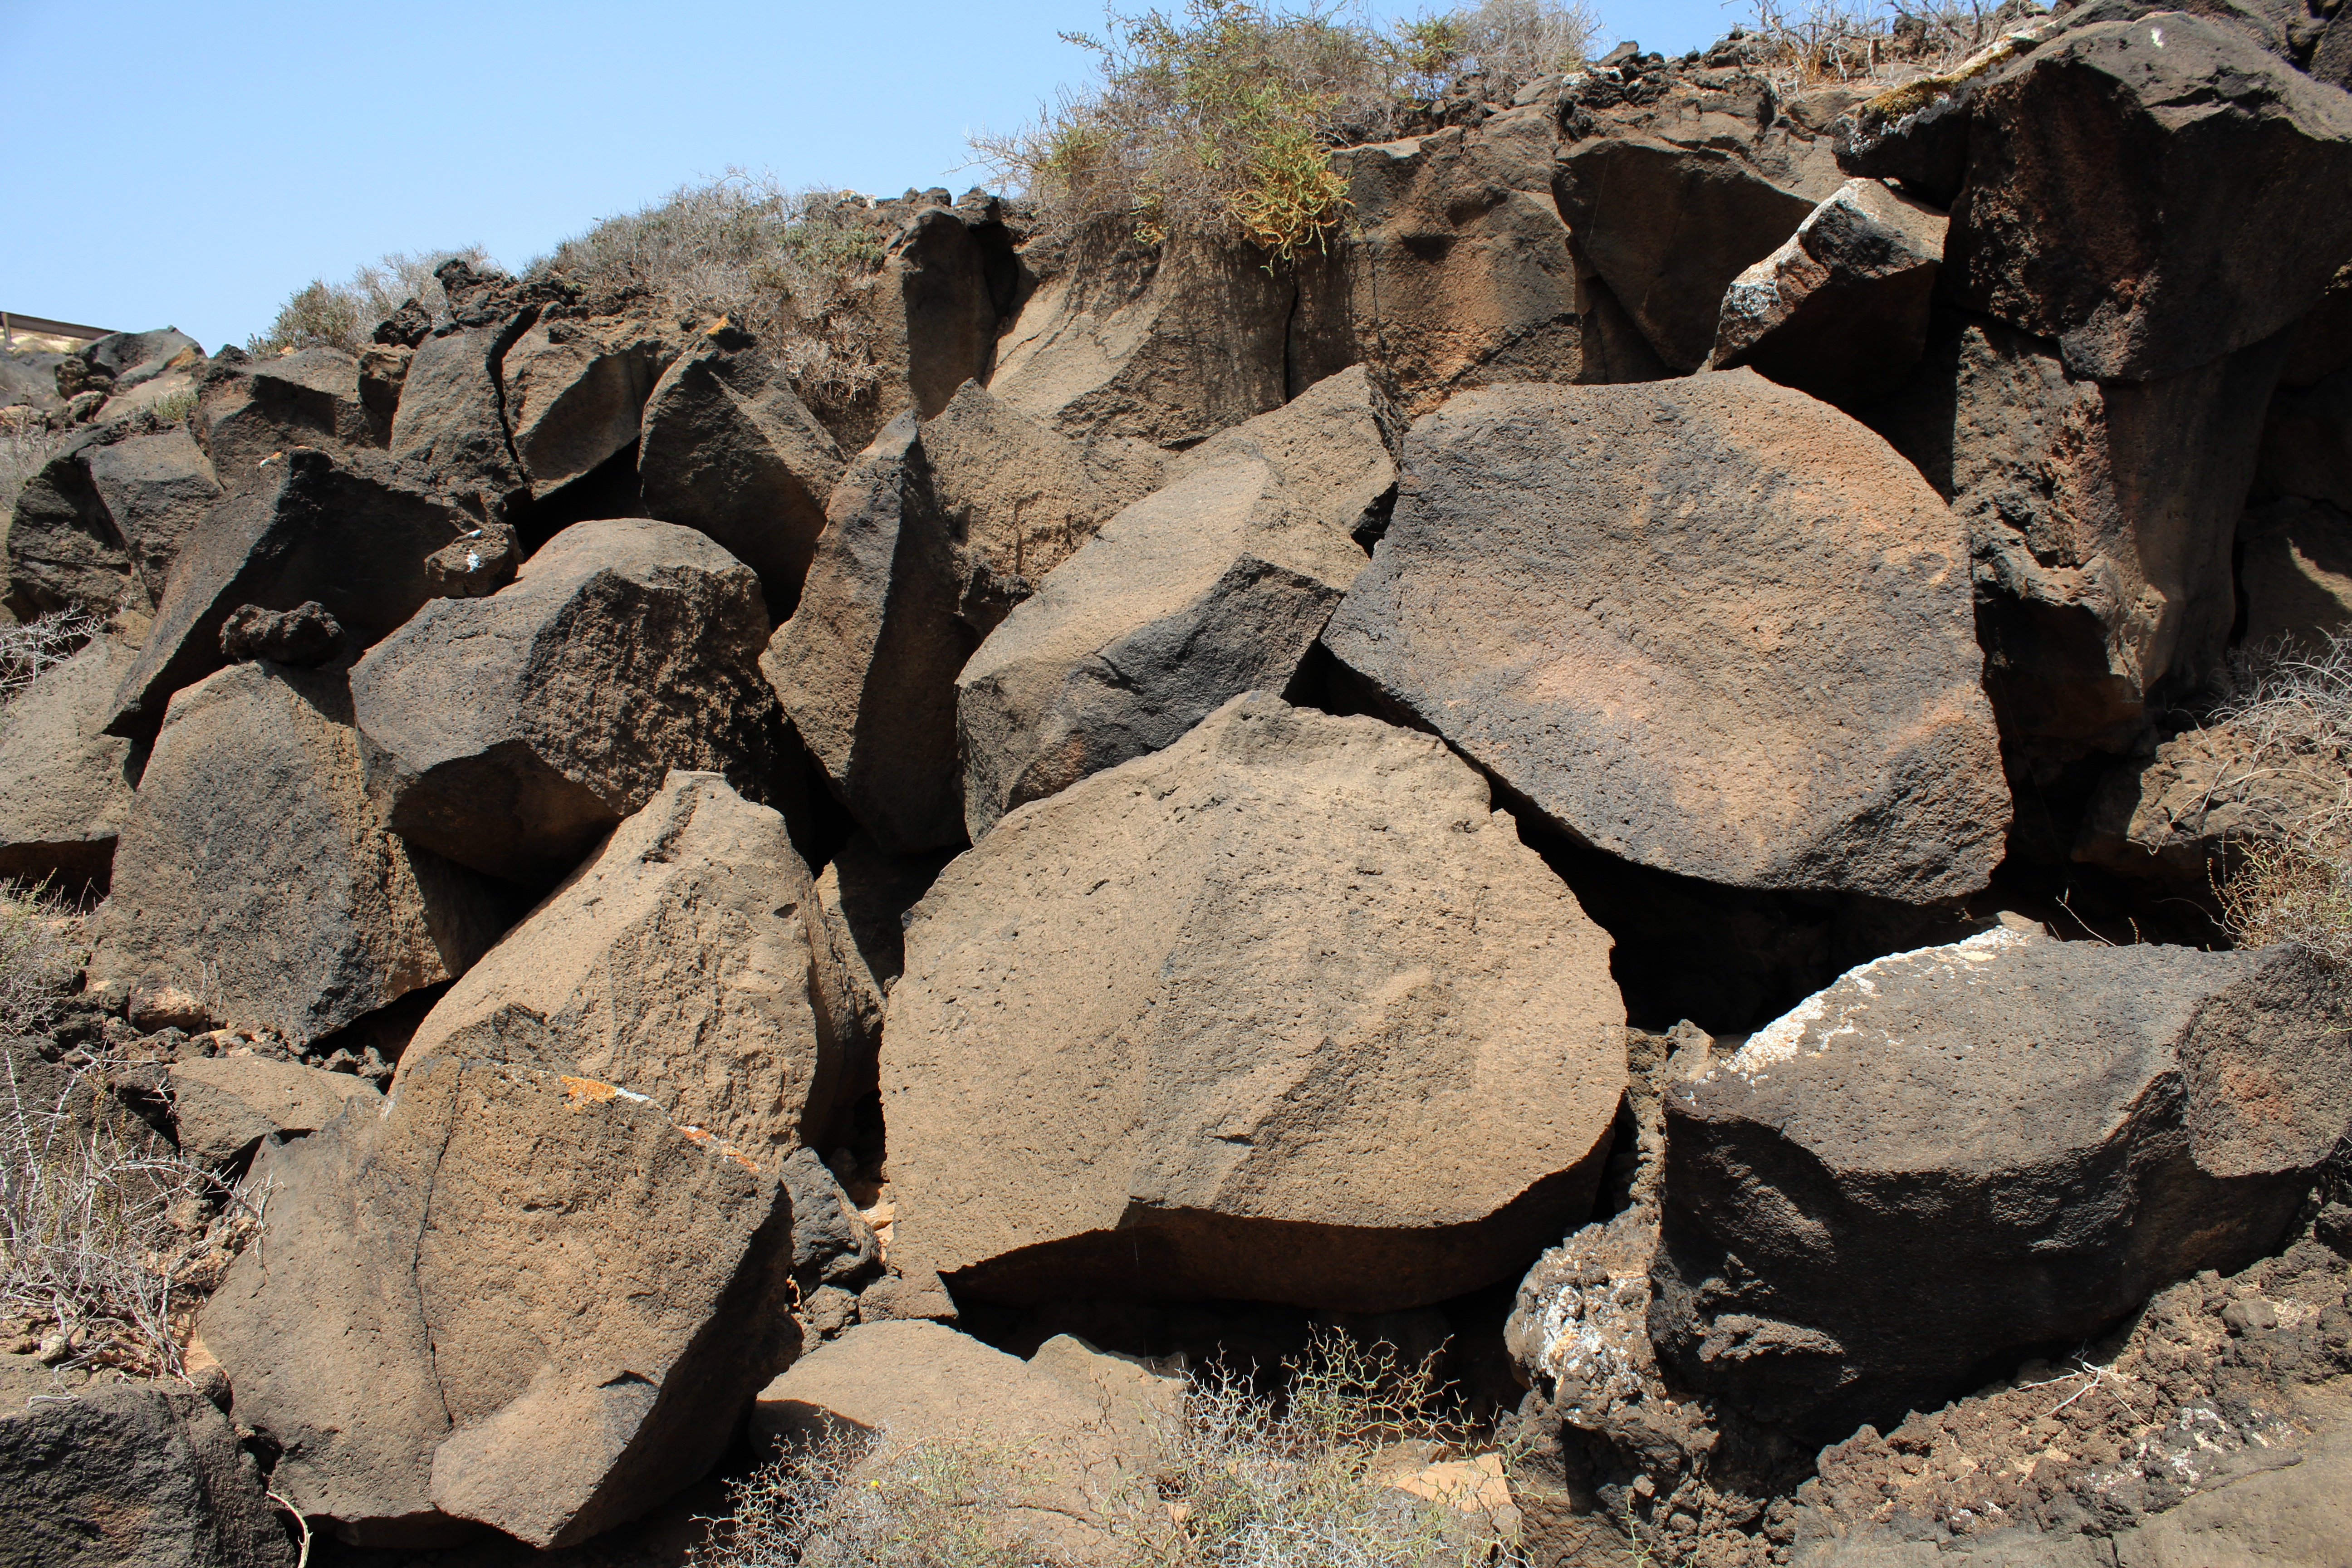
landscape, nature, outdoor, rock, stone, formation, natural, scenery, soil, material, power, geology, boulder, lava, strong, wadi, bedrock, ancient history